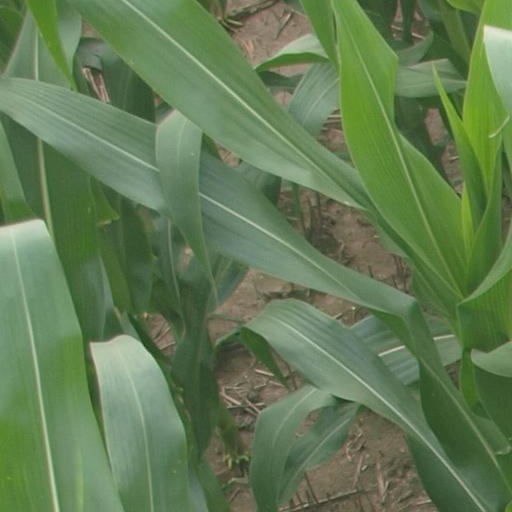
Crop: maize; corn